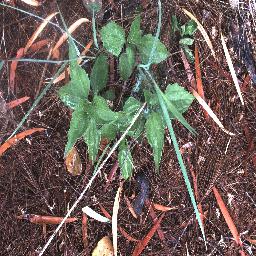
Label: siam_weed